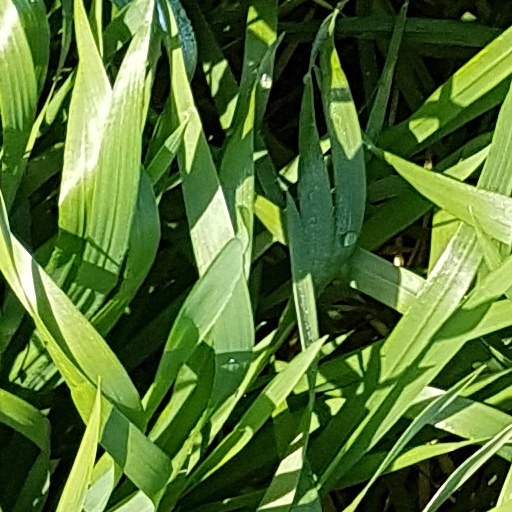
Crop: wheat